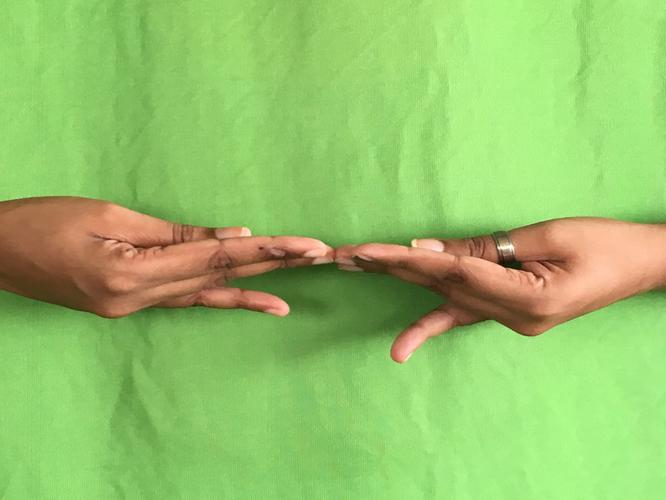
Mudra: Khatva
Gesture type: double_hand